Hugo von Blomberg

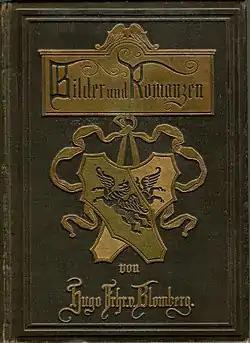
Book title of Blomberg's "Images and Romances"

Von Blomberg initially worked as a lawyer, then devoted himself to painting in the wax studio in Berlin and in 1847 went to Paris to Léon Cogniet. Called back to arms service two years later, he continued his studies in Berlin until he decided in 1867 at the age of 47 to move to Weimar in order to improve himself under Ferdinand Pauwels leadership. His lively spirit, combined with a decided predilection for the ghostly, demonic and mystical, seldom allowed him to complete a work he had begun. But his 27 color sketches for Dante show a great talent for invention. The ornamental connection of his ideas was also to be emphasized, whereby his sense of color came in handy.